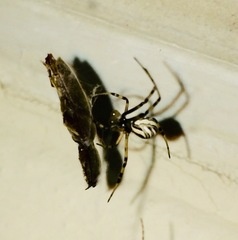
Species: Lactrodectus_hesperus